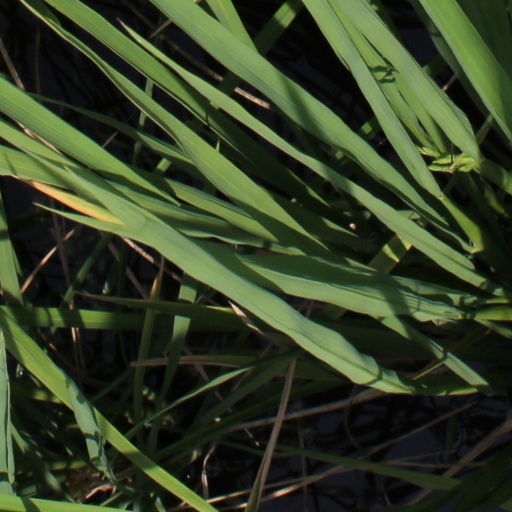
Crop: rice